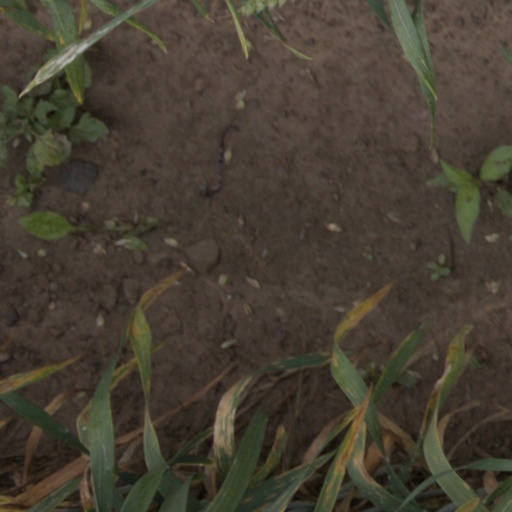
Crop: wheat